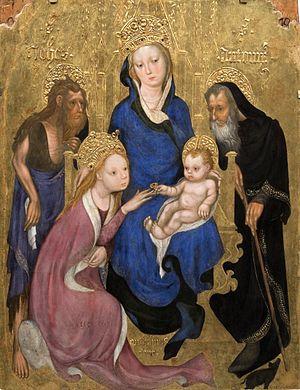
Michelino da Besozzo est un peintre et miniaturiste italien du style gothique international, entre gothique et Renaissance, qui a été actif principalement en Lombardie de 1388 à 1450, se rattachant à l'école lombarde.